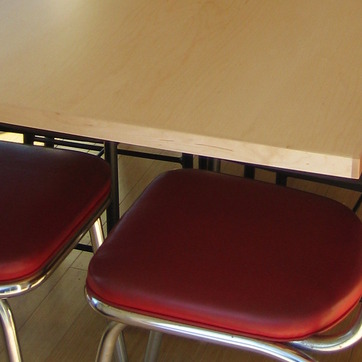
Material: leather